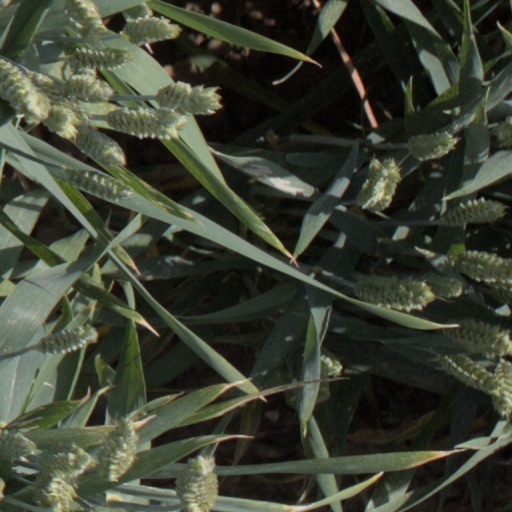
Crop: wheat